Teekkari

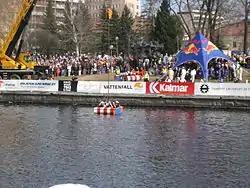
First-year technical students being dipped into the ice-cold Tammerkoski rapids in May 2007.

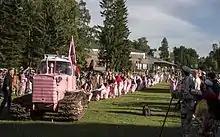
First-year students of the machinery engineering guild and the electrical engineering guild at a tug-of-war against Tela-Weera in autumn 2015.

In technical institutes and faculties, teekkari culture is known for its specific terms, of which part can also be found at other universities: for example the teekkari student cap, wappu, student pranks, guild activities, spexes, sittnings, excursions, student boilersuits and coups.